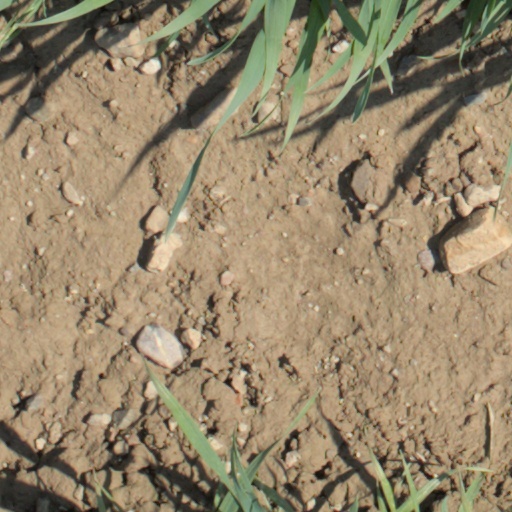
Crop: wheat